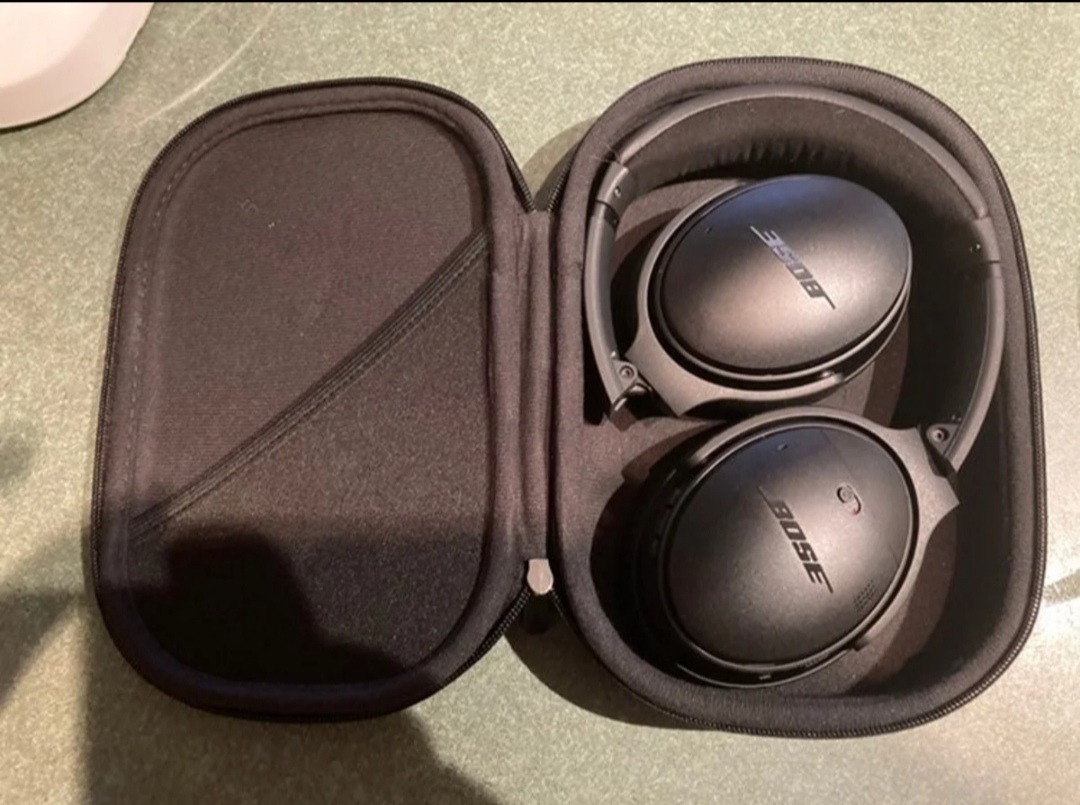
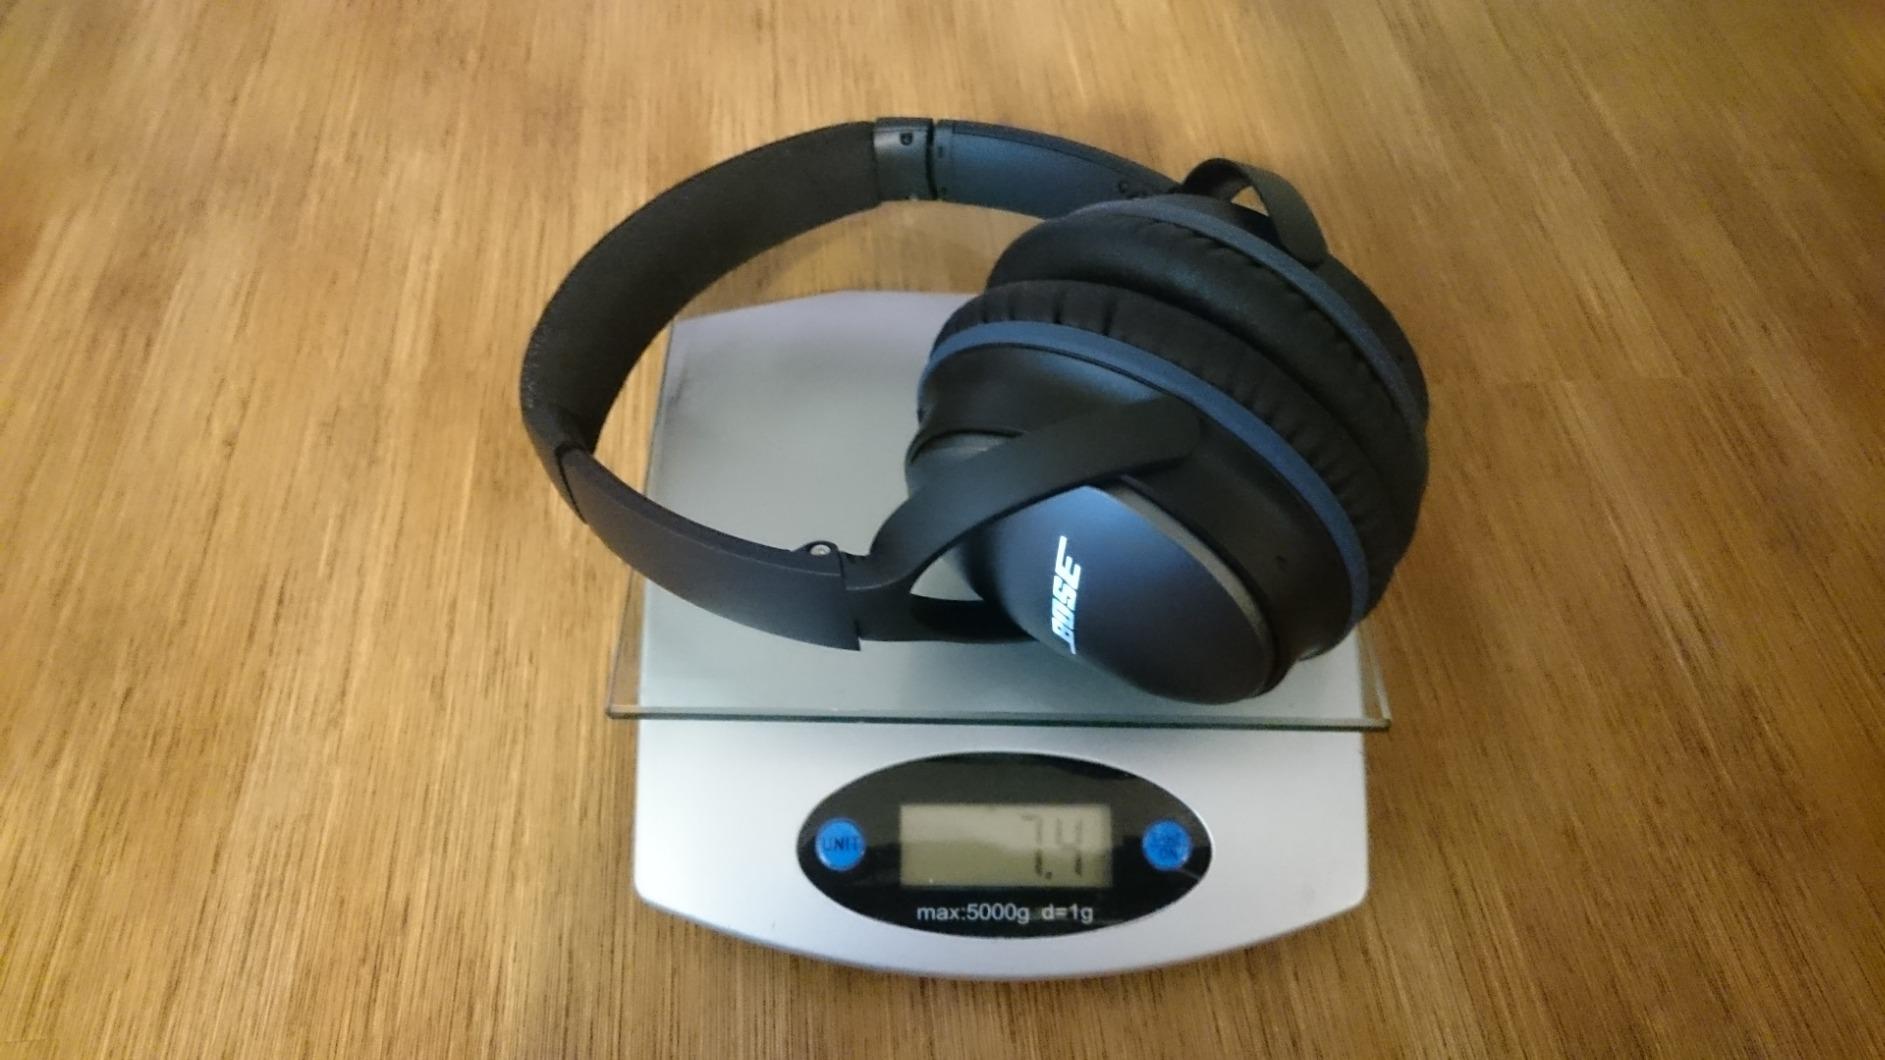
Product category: headphones
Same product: no